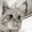
Label: cat